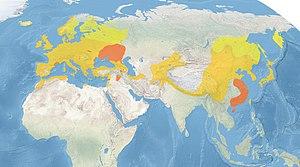
Le Troglodyte mignon est une espèce de passereaux de la famille des Troglodytidae présente dans la quasi-totalité de l'Europe. Il est de très petite taille et d'une grande vivacité.